Faruk Kaiser

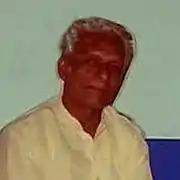
Faruk Kaiser

Faruk's love for poetry and his friendship with neighbour Kamran Khan (father of Farah Khan and Sajid Khan (director)) were instrumental in his developing an enthusiasm for the creative works of Hindi Cinema. While Kamran Khan produced and acted in films, Faruk was introduced into the Bollywood scene as an assistant director, whose expertise was frequently sought to modify dialogues and revamp scenes. He went on to direct several movies until he found his niche as a lyricist.